Jack Lowden

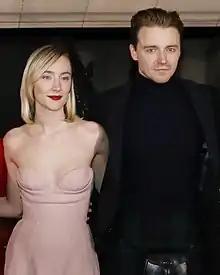
Lowden and actress Saoirse Ronan ("left") co-starred together in "Mary Queen of Scots" (2018) and co-produced "The Outrun" (2024). They also married in 2024.

Lowden portrayed Nikolai Rostov, one of the main characters, in the 2016 BBC miniseries "War & Peace". The 6-part miniseries, which was broadcast around the world and positively reviewed, garnered Lowden the most exposure he had had thus far in his career.